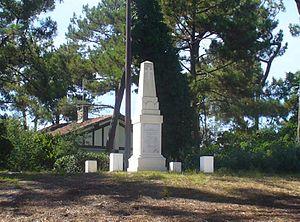
Guyot de Salins
Le cap Ferret est un cap français formant un cordon littoral qui se situe à l'extrémité sud de la presqu'île de Lège-Cap-Ferret en Gironde. Il sépare l'océan Atlantique et le bassin d'Arcachon.